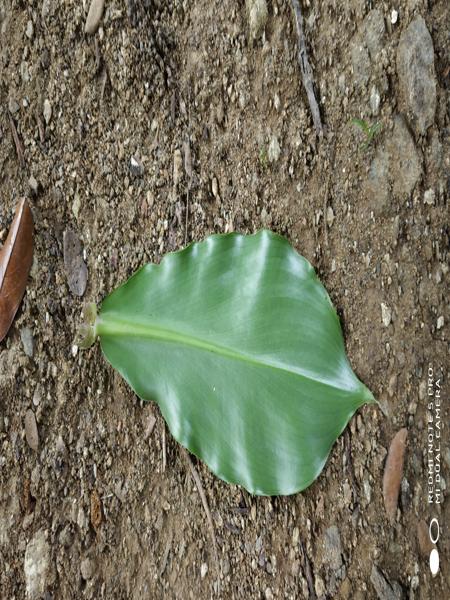
Plant: Insulin